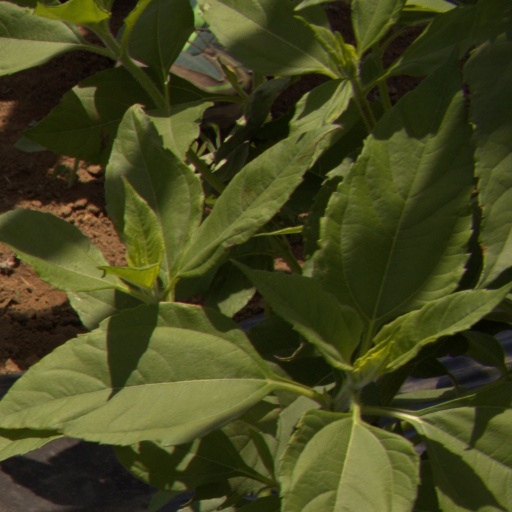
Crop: Jerusalem artichoke